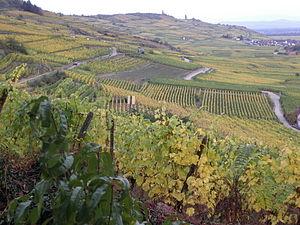
L’Alsace est une région culturelle et historique de l’est de la France à la frontière avec l'Allemagne et la Suisse. Ses habitants sont appelés les Alsaciens.
Le vignoble d'Alsace est une région viticole française. Il s'étire en une étroite bande sur presque toute la longueur de la région Alsace, entre le massif des Vosges et la plaine du Rhin.